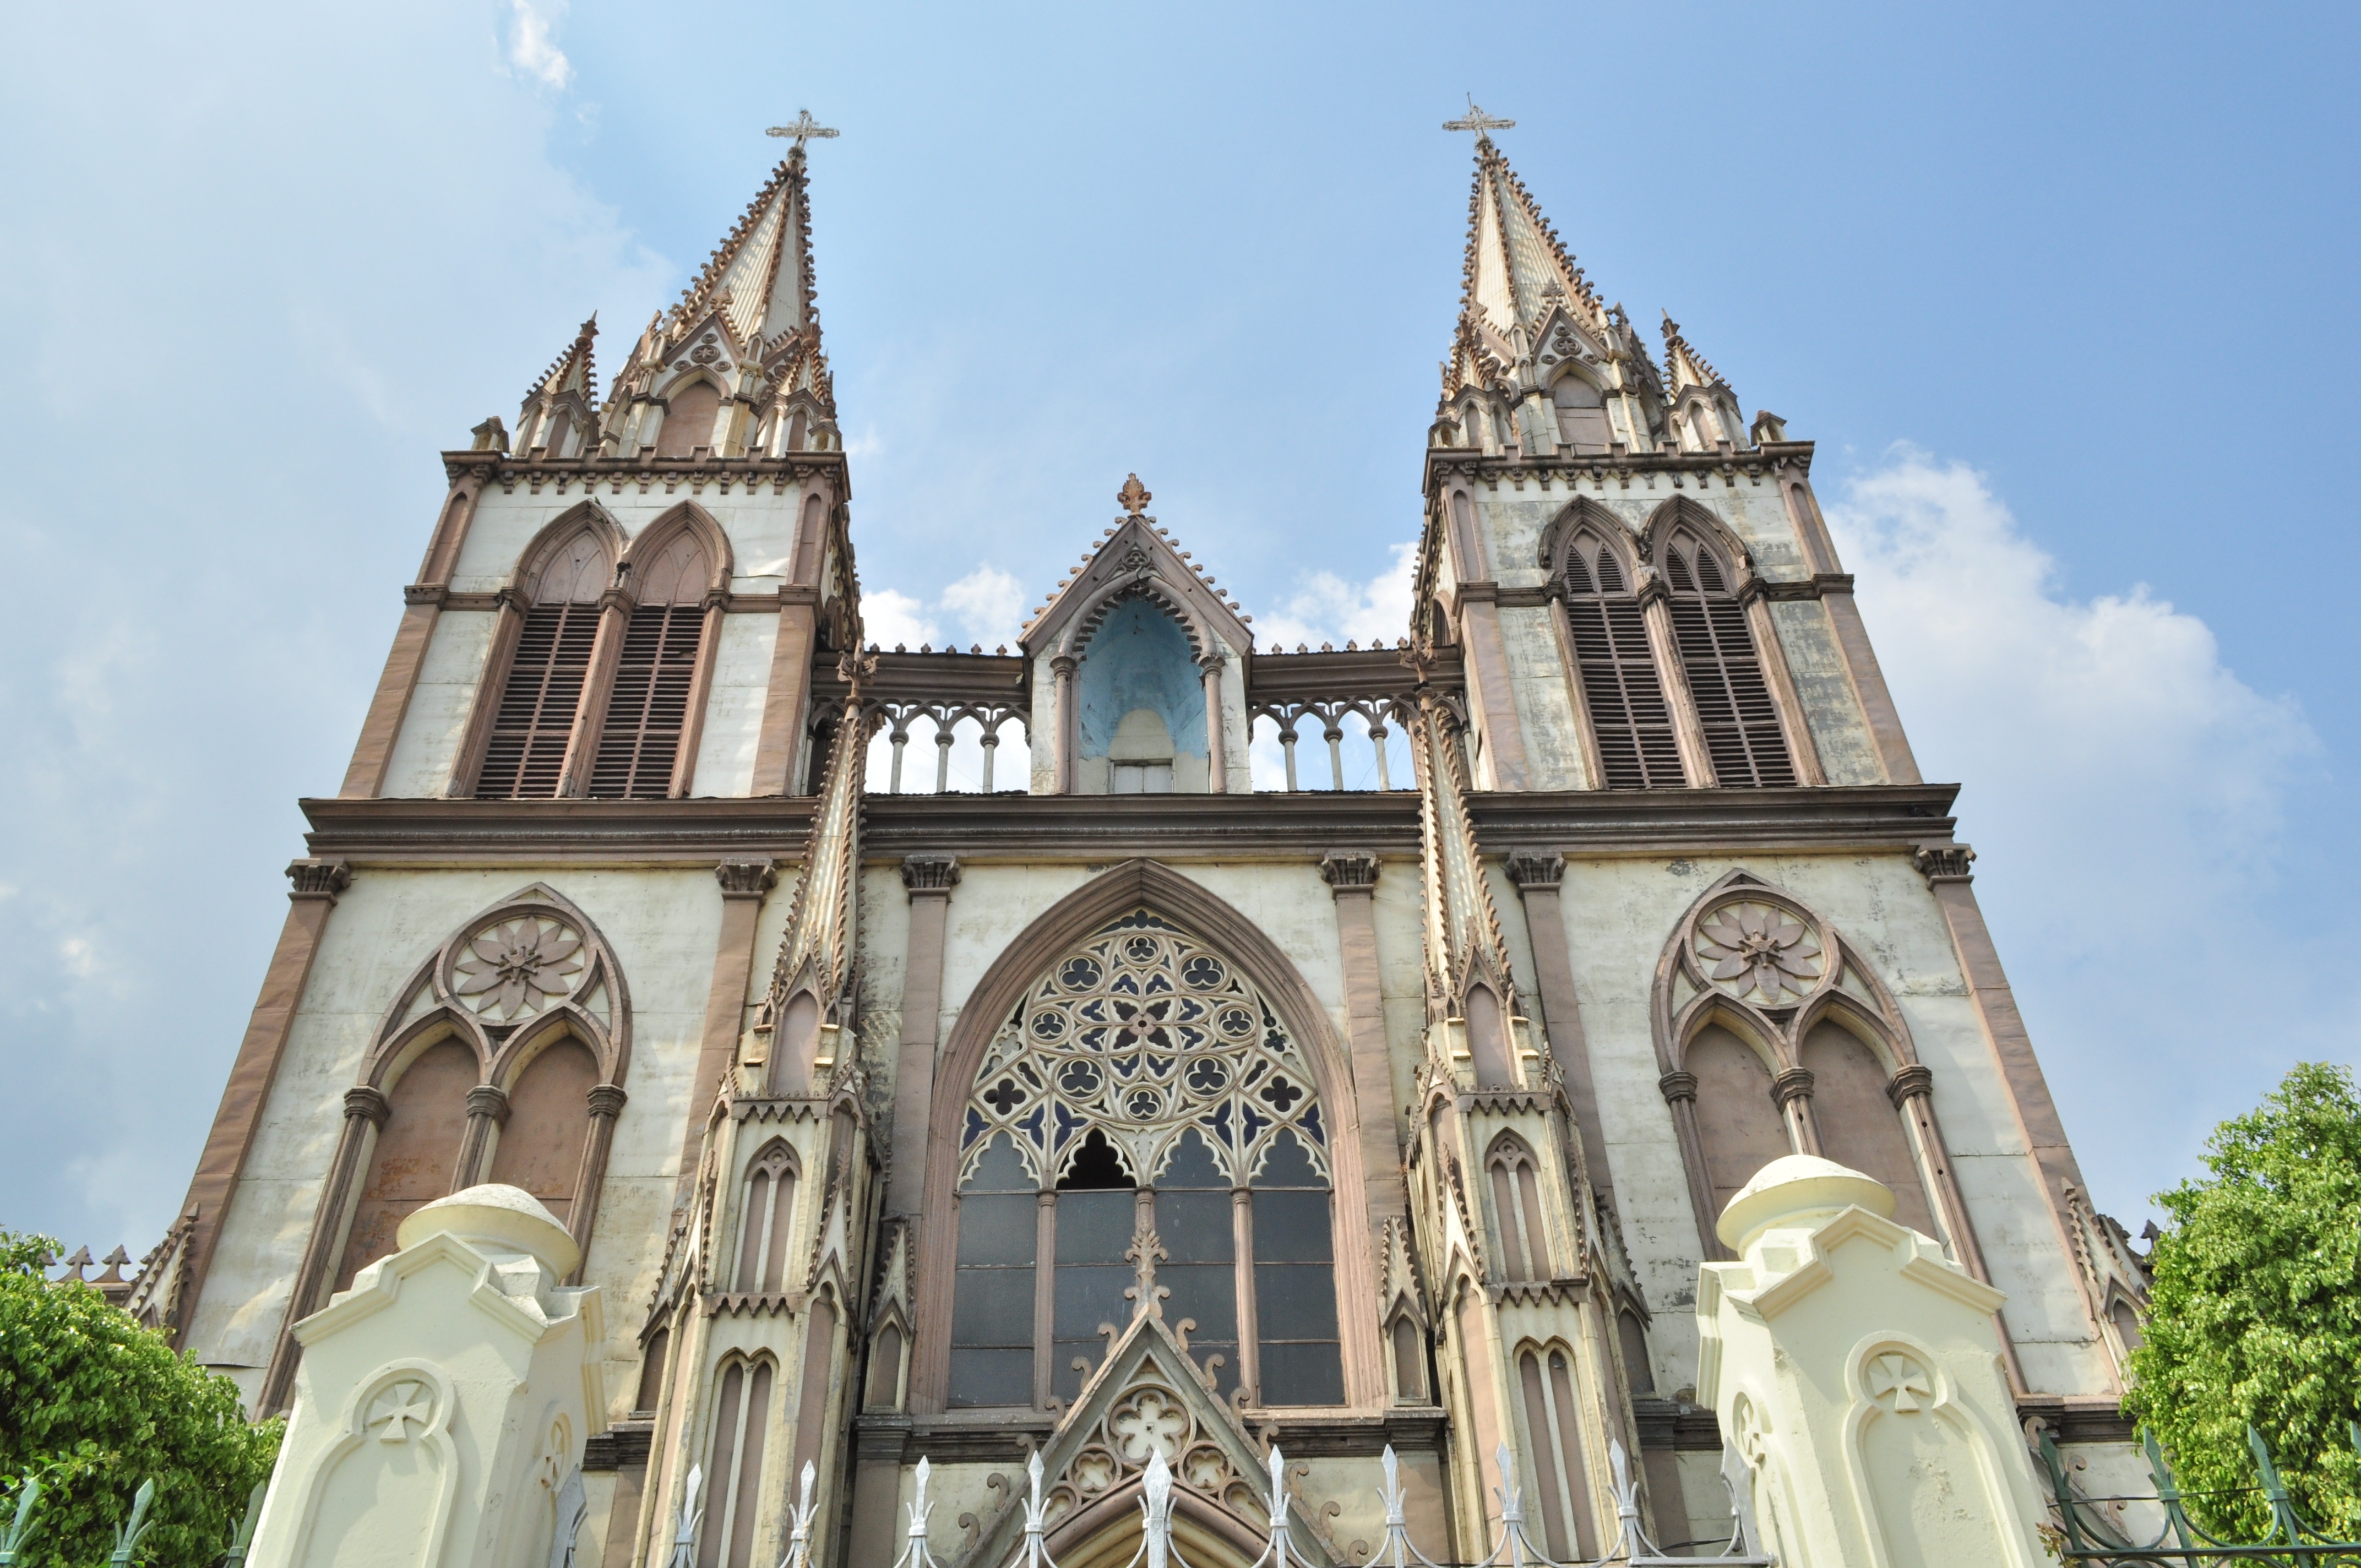
architecture, building, religion, landmark, facade, church, cathedral, place of worship, catholic, spire, monastery, hope, basilica, el salvador, gothic architecture, historic site, santa key, byzantine architecture